Wind Chaser

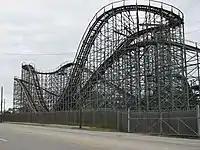
Twisted Twins, prior to reconfiguration into Wind Chaser

In its original form, Twisted Twins was a dueling roller coaster, which featured two roller coaster tracks that departed from opposite ends of a single station. The two tracks followed different paths, passing by each other four times. Despite this, both tracks measured in length, stood tall, and featured top speeds of . The ride was the only dueling roller coaster manufactured by Custom Coasters International, and was one of only two dual-tracked roller coasters manufactured by the company (Stampida at PortAventura Park is a racing roller coaster). The ride was designed by Dennis McNulty and Larry Bill, a duo responsible for many of the company's roller coasters. Construction of Twisted Twins was completed by Martin & Vleminckx.